George M. Leader

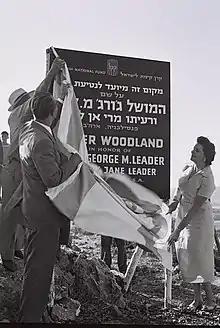
George Leader and his wife plaque marking the planting of woodland in their honour, Kiryat Moshe, Jerusalem 1956

Leader was unable to run for re-election in 1958 because the Pennsylvania Constitution that was in place at that time term limited governors to a single four-year term. Instead, he opted to run that year for a seat in the Senate, a race which he lost to Republican Congressman Hugh Scott.